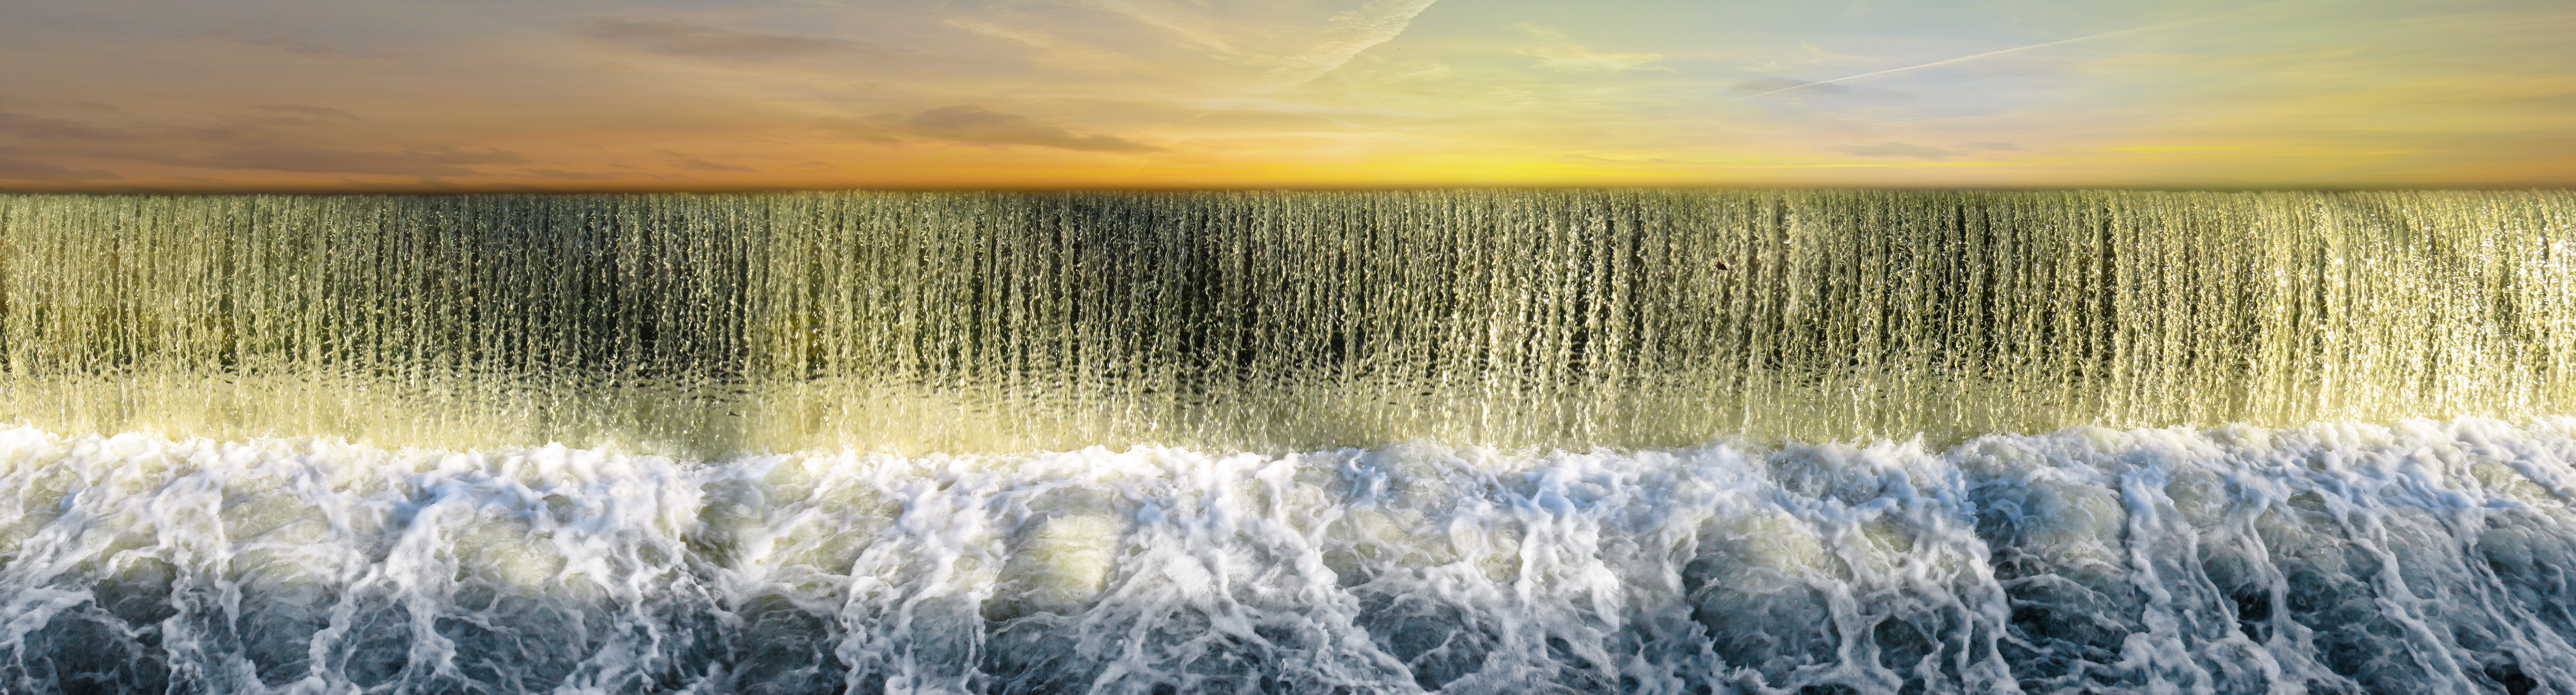
water, nature, waterfall, marsh, field, prairie, frost, wet, river, panorama, foam, wild, flow, reflection, wetland, waters, water feature, strudel, flowering plant, inject, natural environment, grass family, land plant, phragmites